Cover to Cover tour

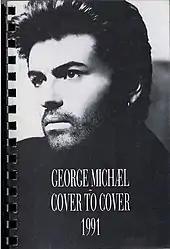
Tour itinerary cover

The Cover to Cover tour was the second solo concert tour by English singer-songwriter George Michael. The tour spanned 9 months between January and October 1991, comprising 29 shows across the United Kingdom, Brazil, Japan, Canada and the United States.